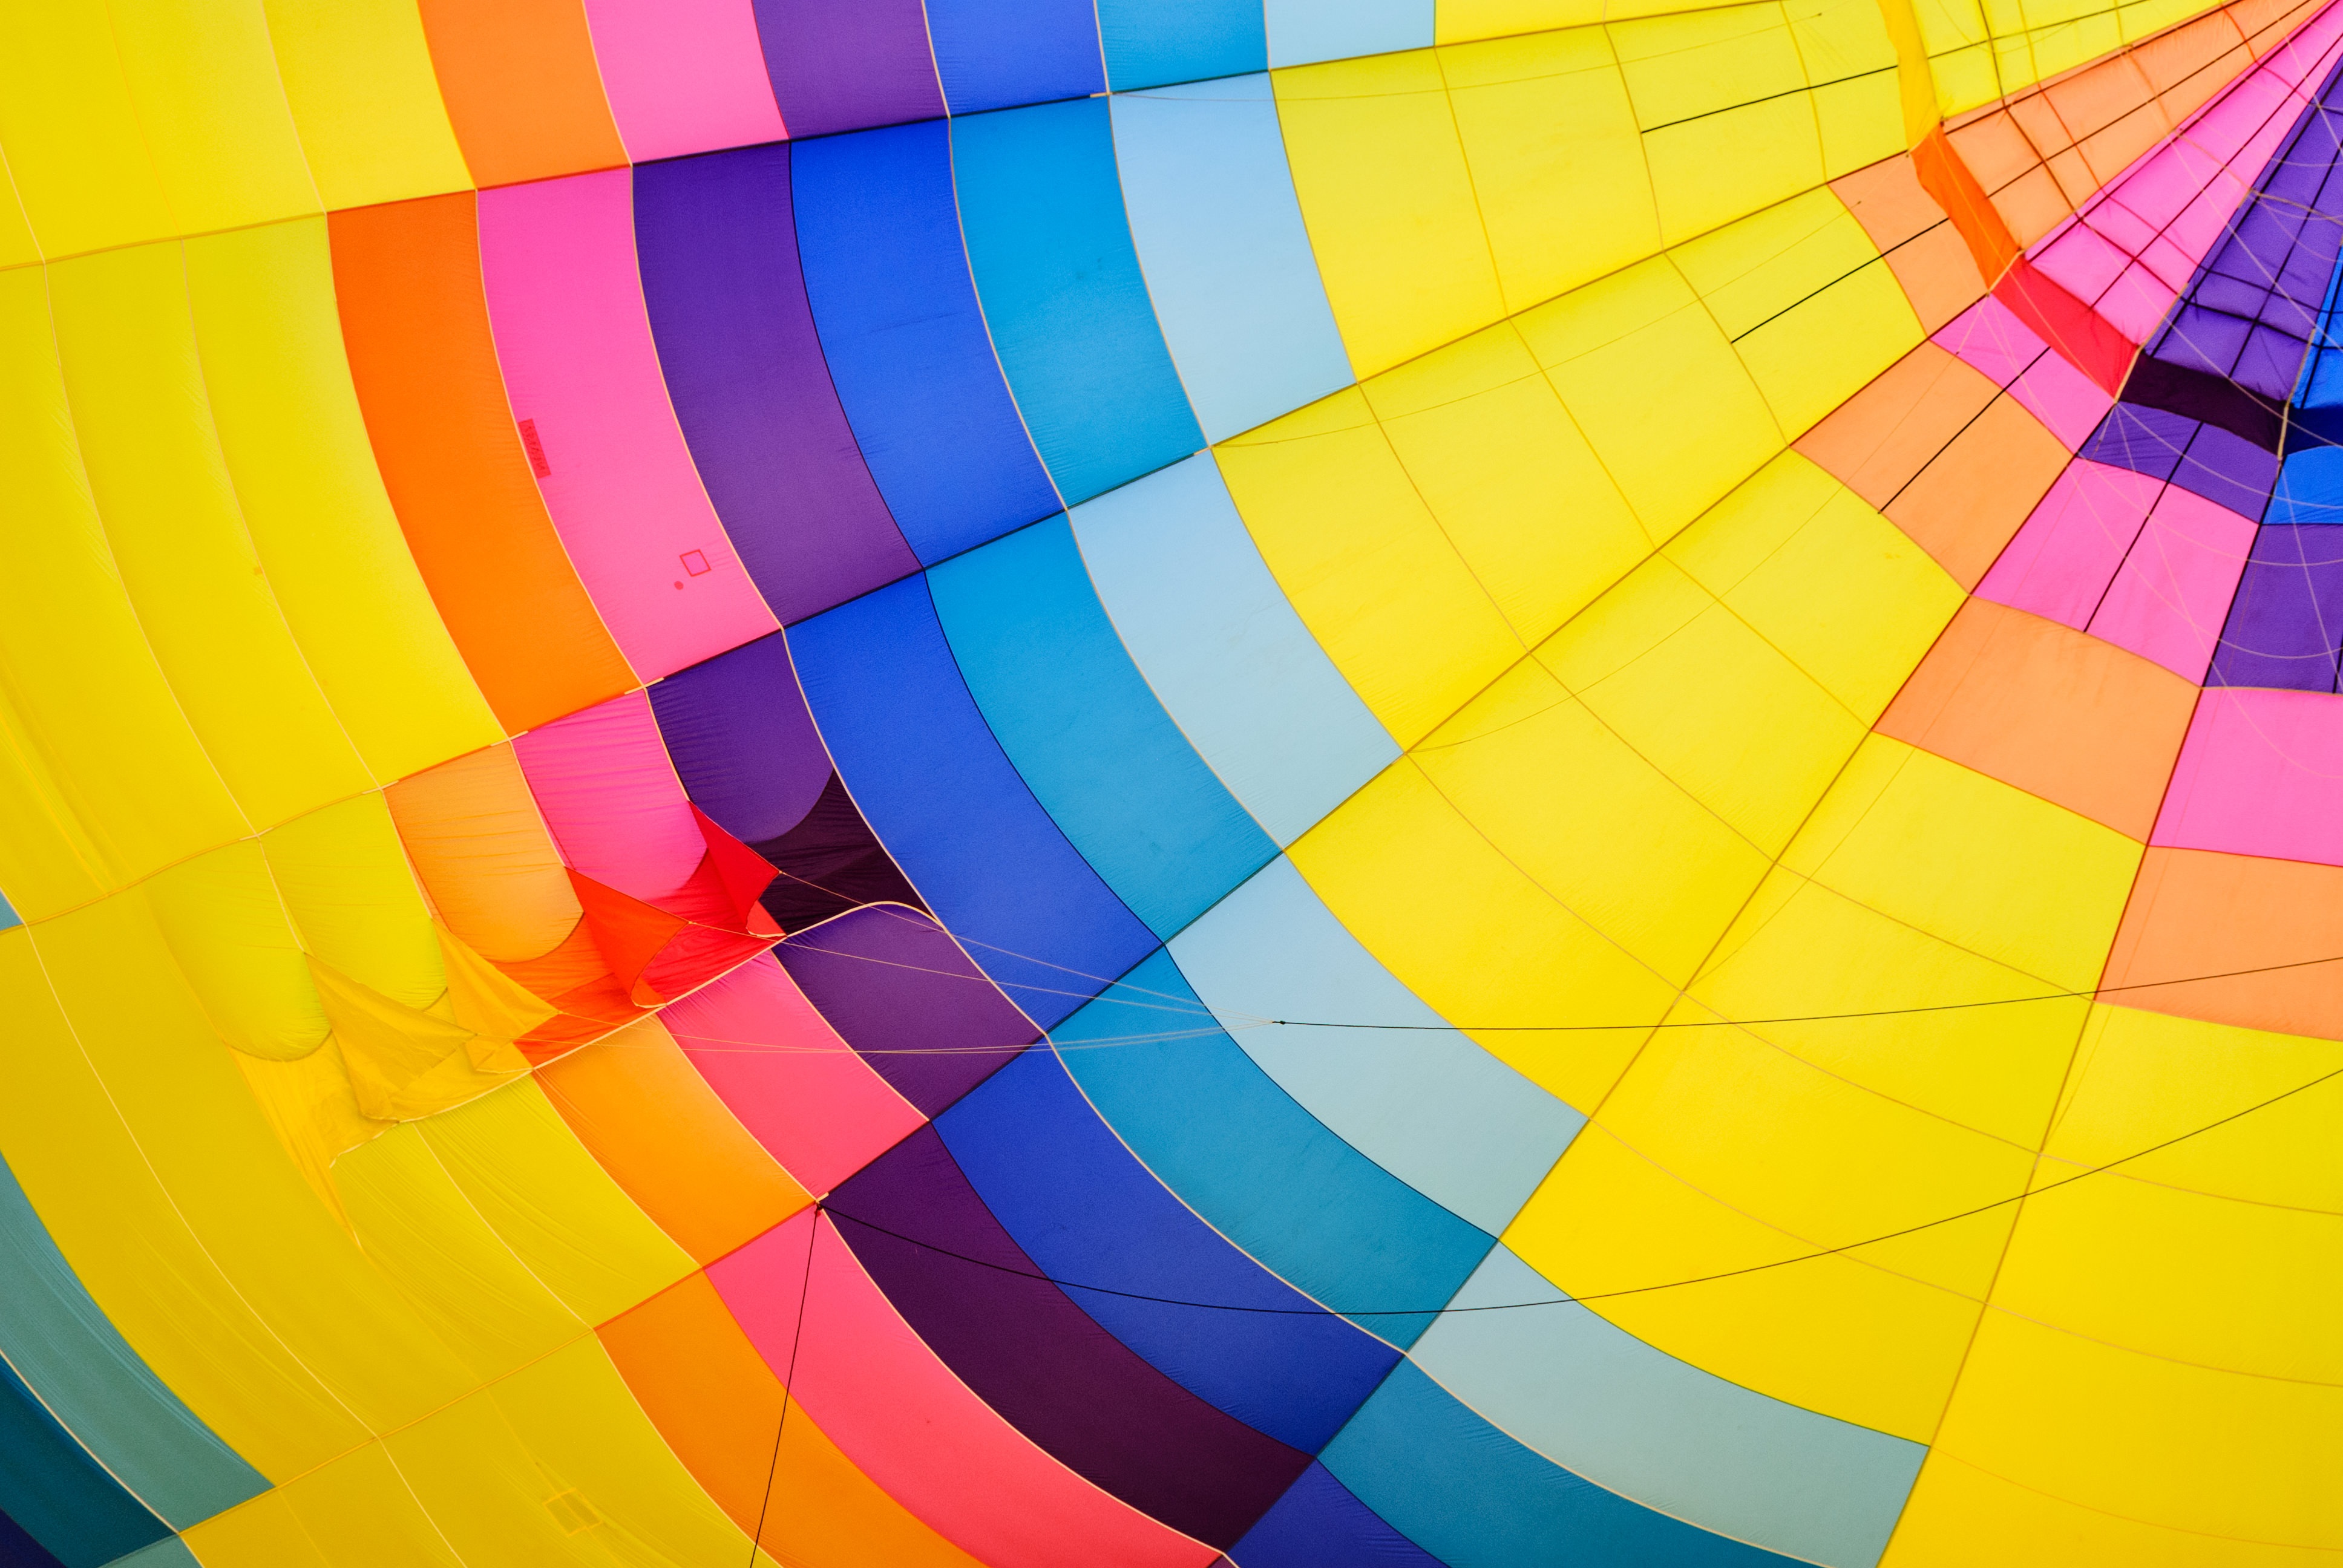
wing, abstract, hot air balloon, aircraft, pattern, line, geometric, vehicle, colourful, color, stripe, colorful, yellow, toy, circle, rainbow, fun, illustration, design, bright, symmetry, mosaic, ropes, shape, airship, hot air ballooning, motley, atmosphere of earth